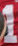
Number: 1